Iður til Fóta

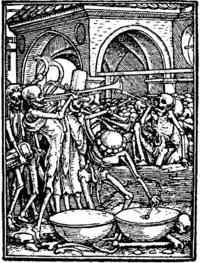
"Beinhaus" from the "Totentanz" ("Dance of Death").

The front cover, which was designed by Hilmar Örn Hilmarsson, depicts a dancer being hypnoptized by a man who points at her and shows a geometric shape on her head. This illustration was intended to represent the "hypnotizing effect" of Þeyr's music towards the audience.